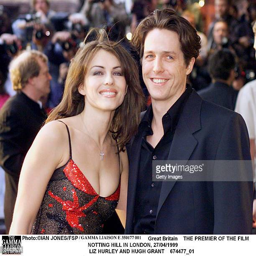
actors arrive at the premiere of the film